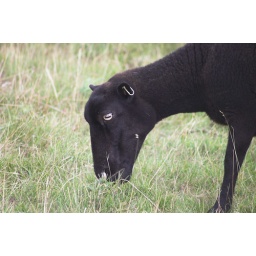
a black sheep grazing at chirk castle in wales, a national trust property